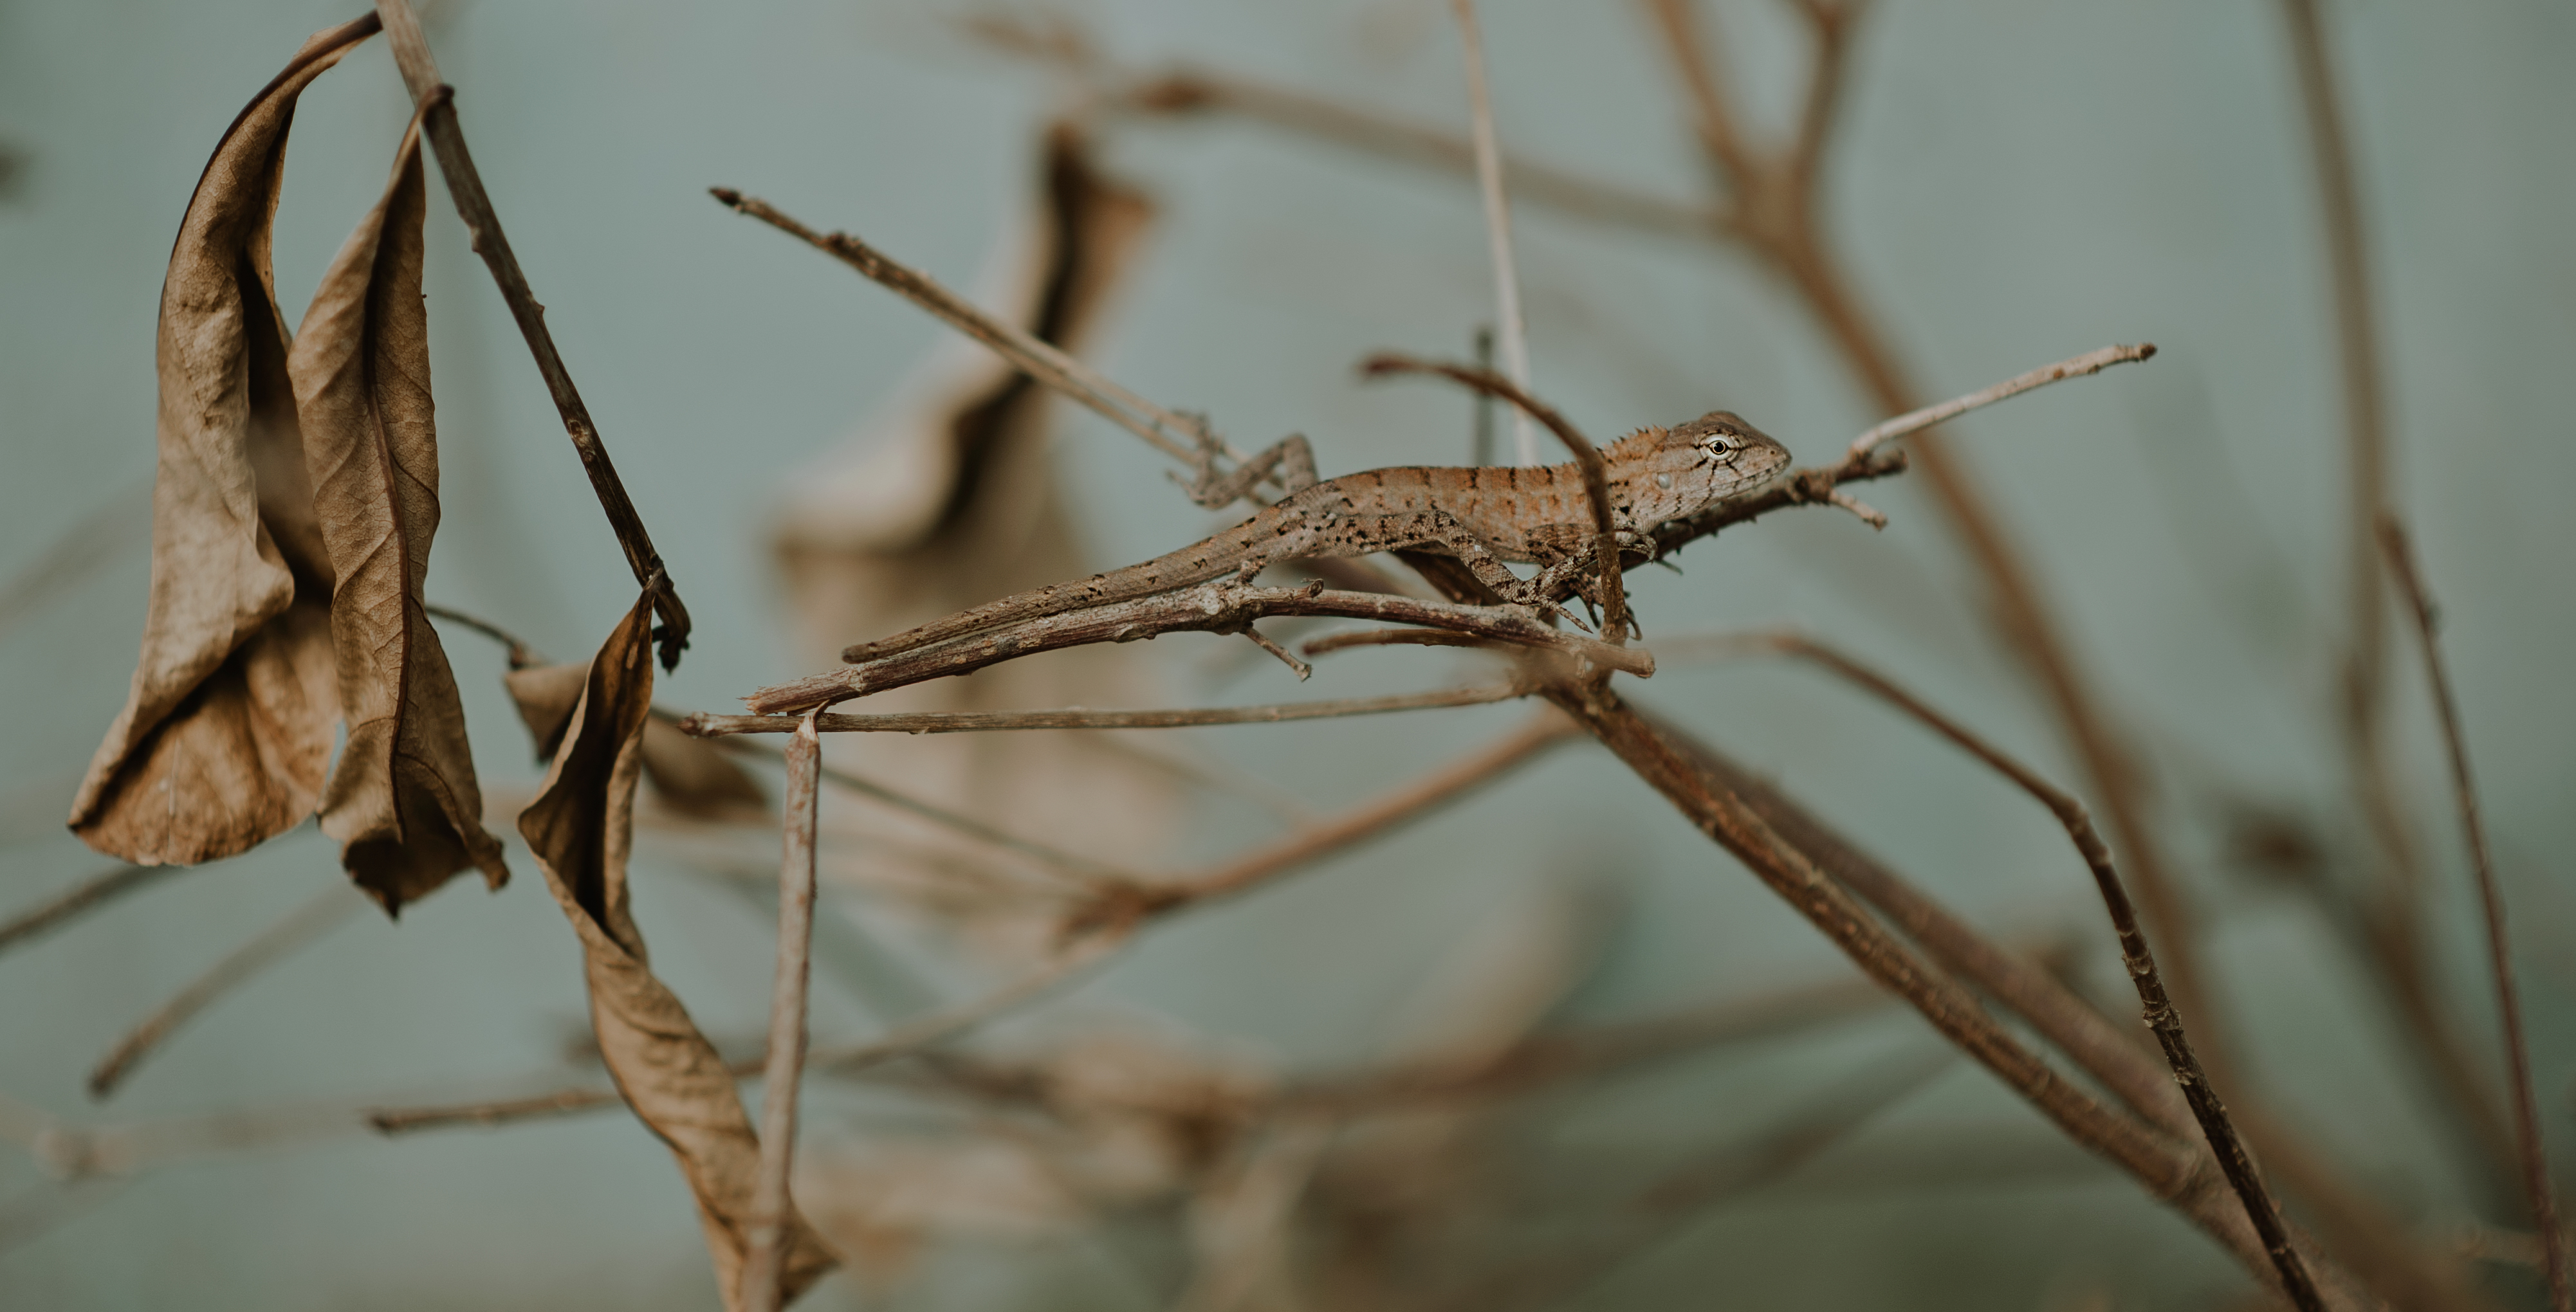
animals, cute, lovely, fauna, twig, insect, branch, wood, organism, plant stem, macro photography, wildlife, grass family